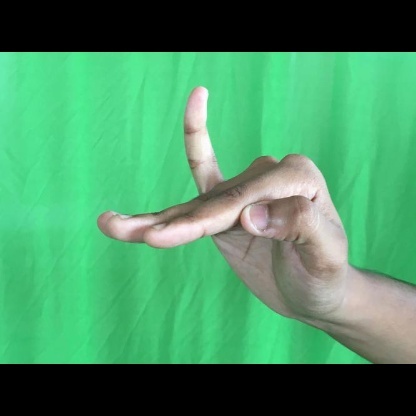
Mudra: Hamsapaksha